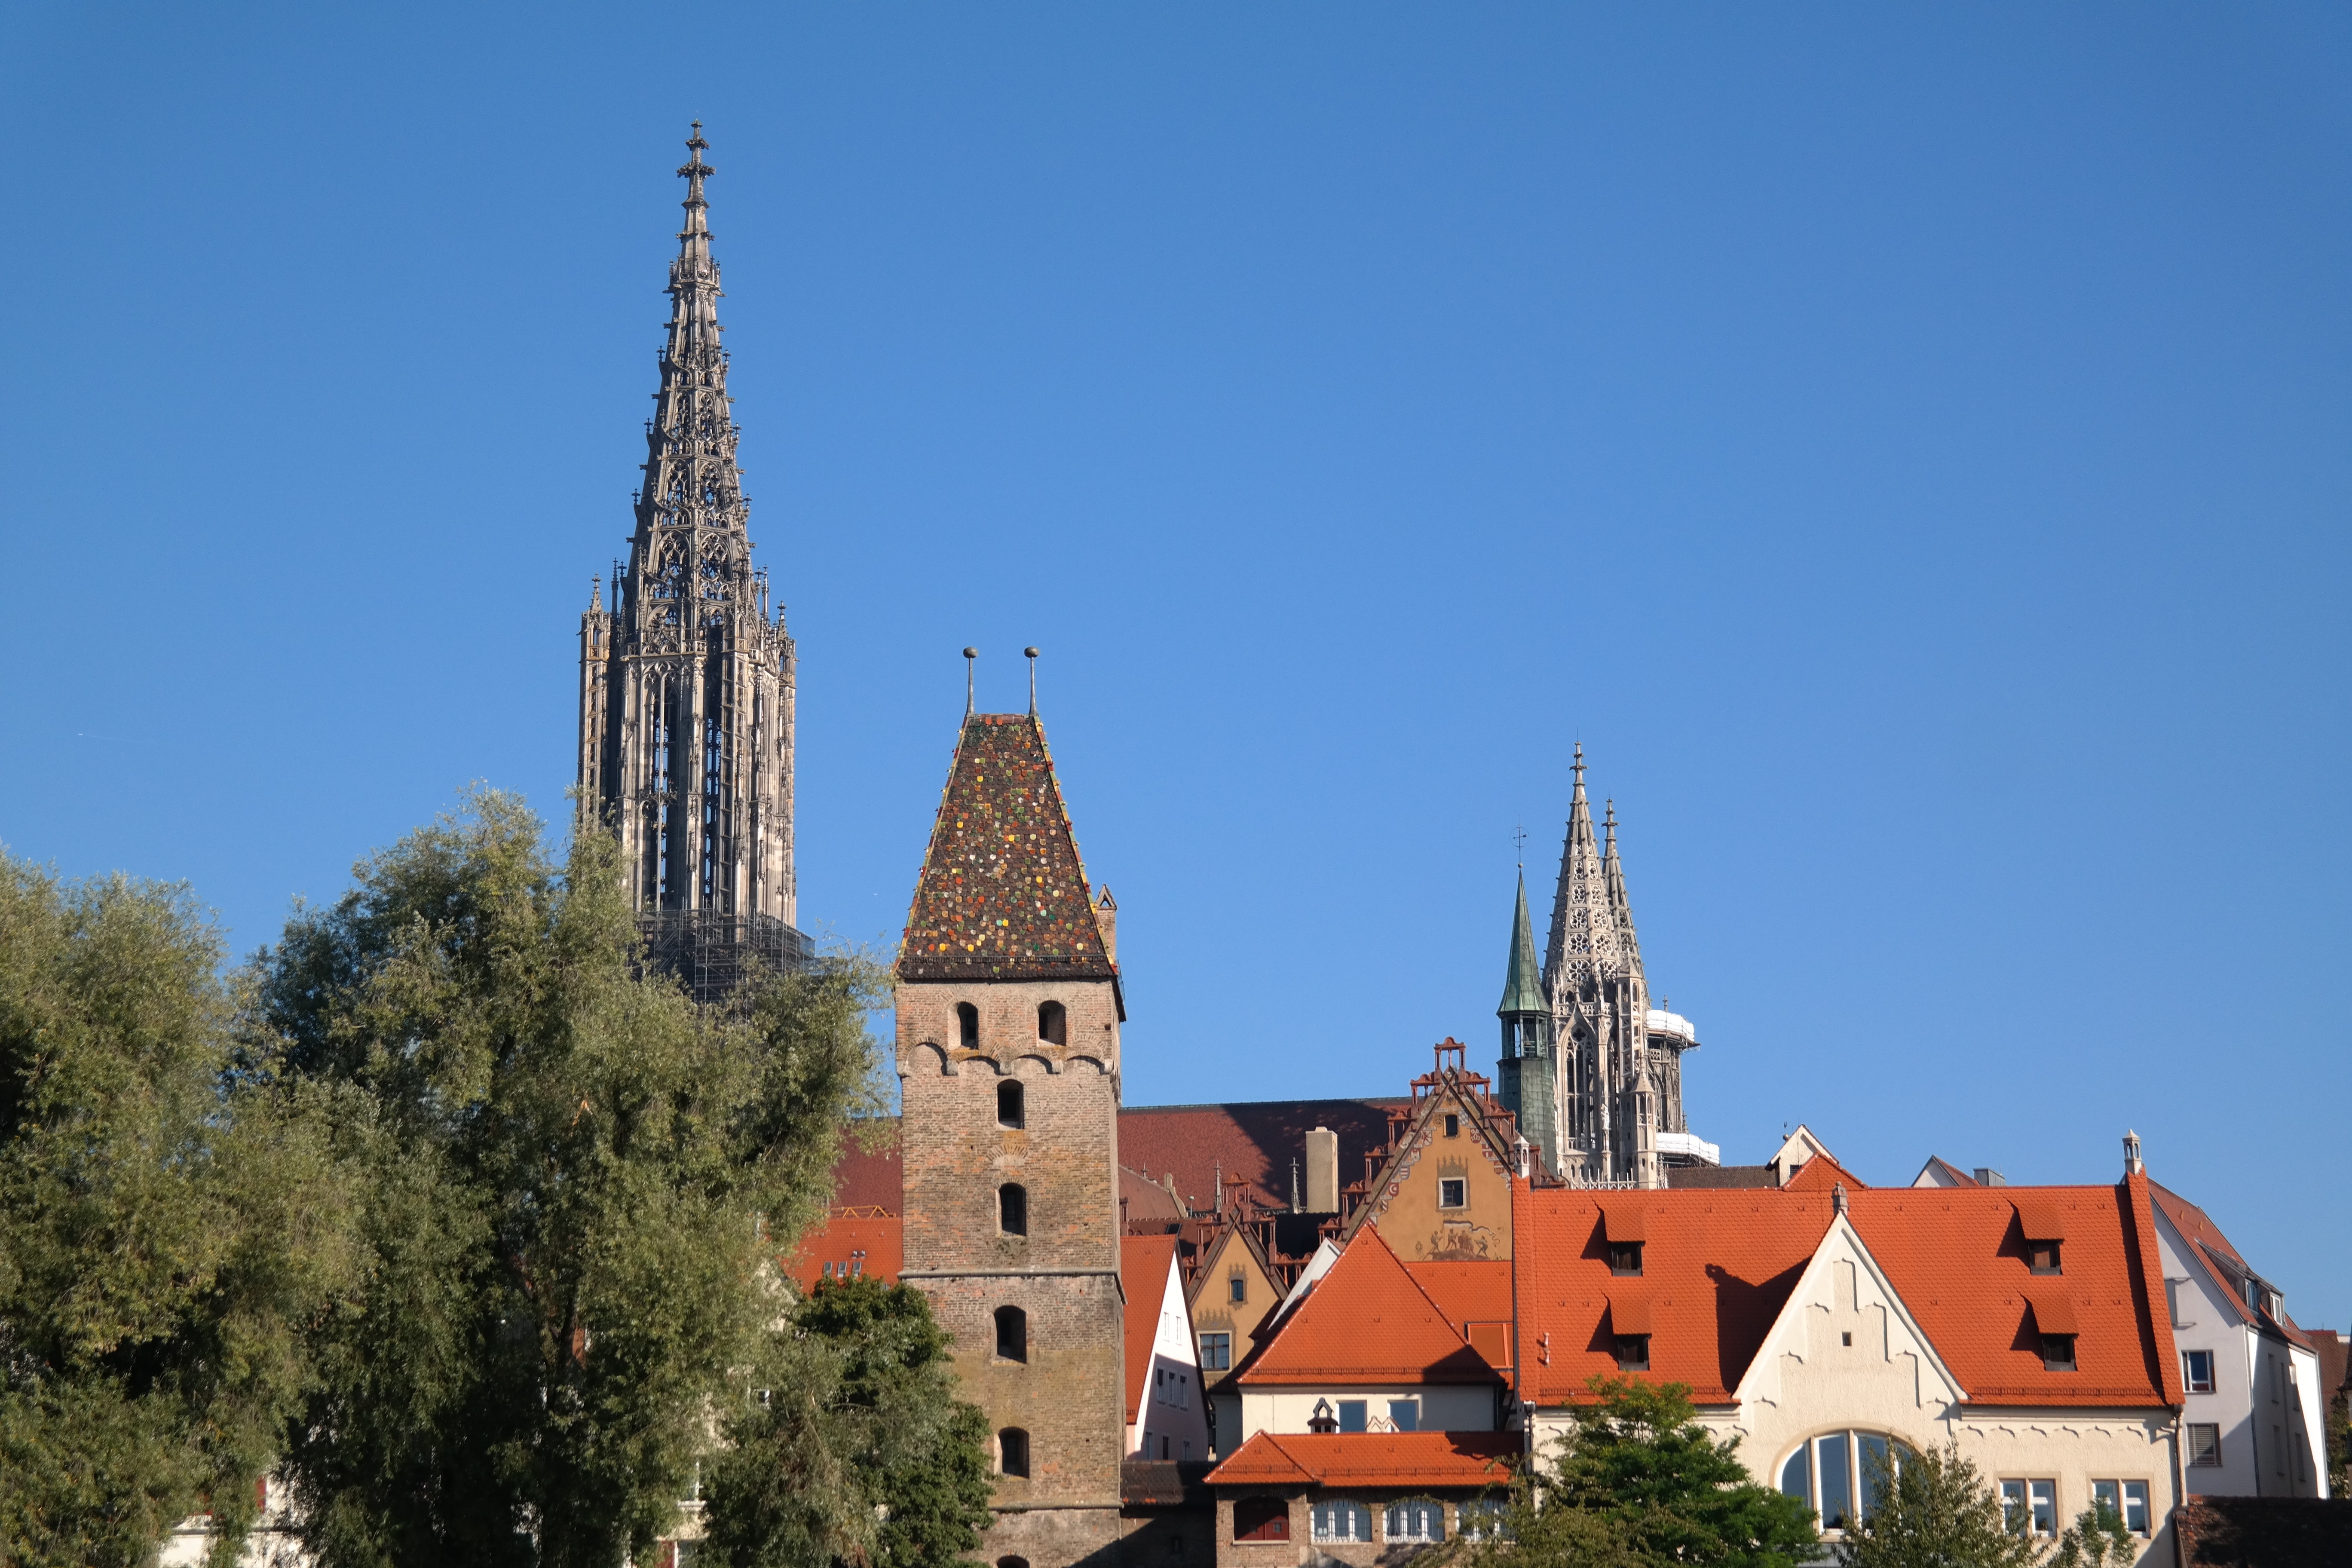
architecture, sky, town, view, building, chateau, city, home, panorama, tower, landmark, church, cathedral, place of worship, city view, spire, homes, steeple, outlook, roofs, ulm, city wall, munster, ulm cathedral, city panorama, metzgerturm